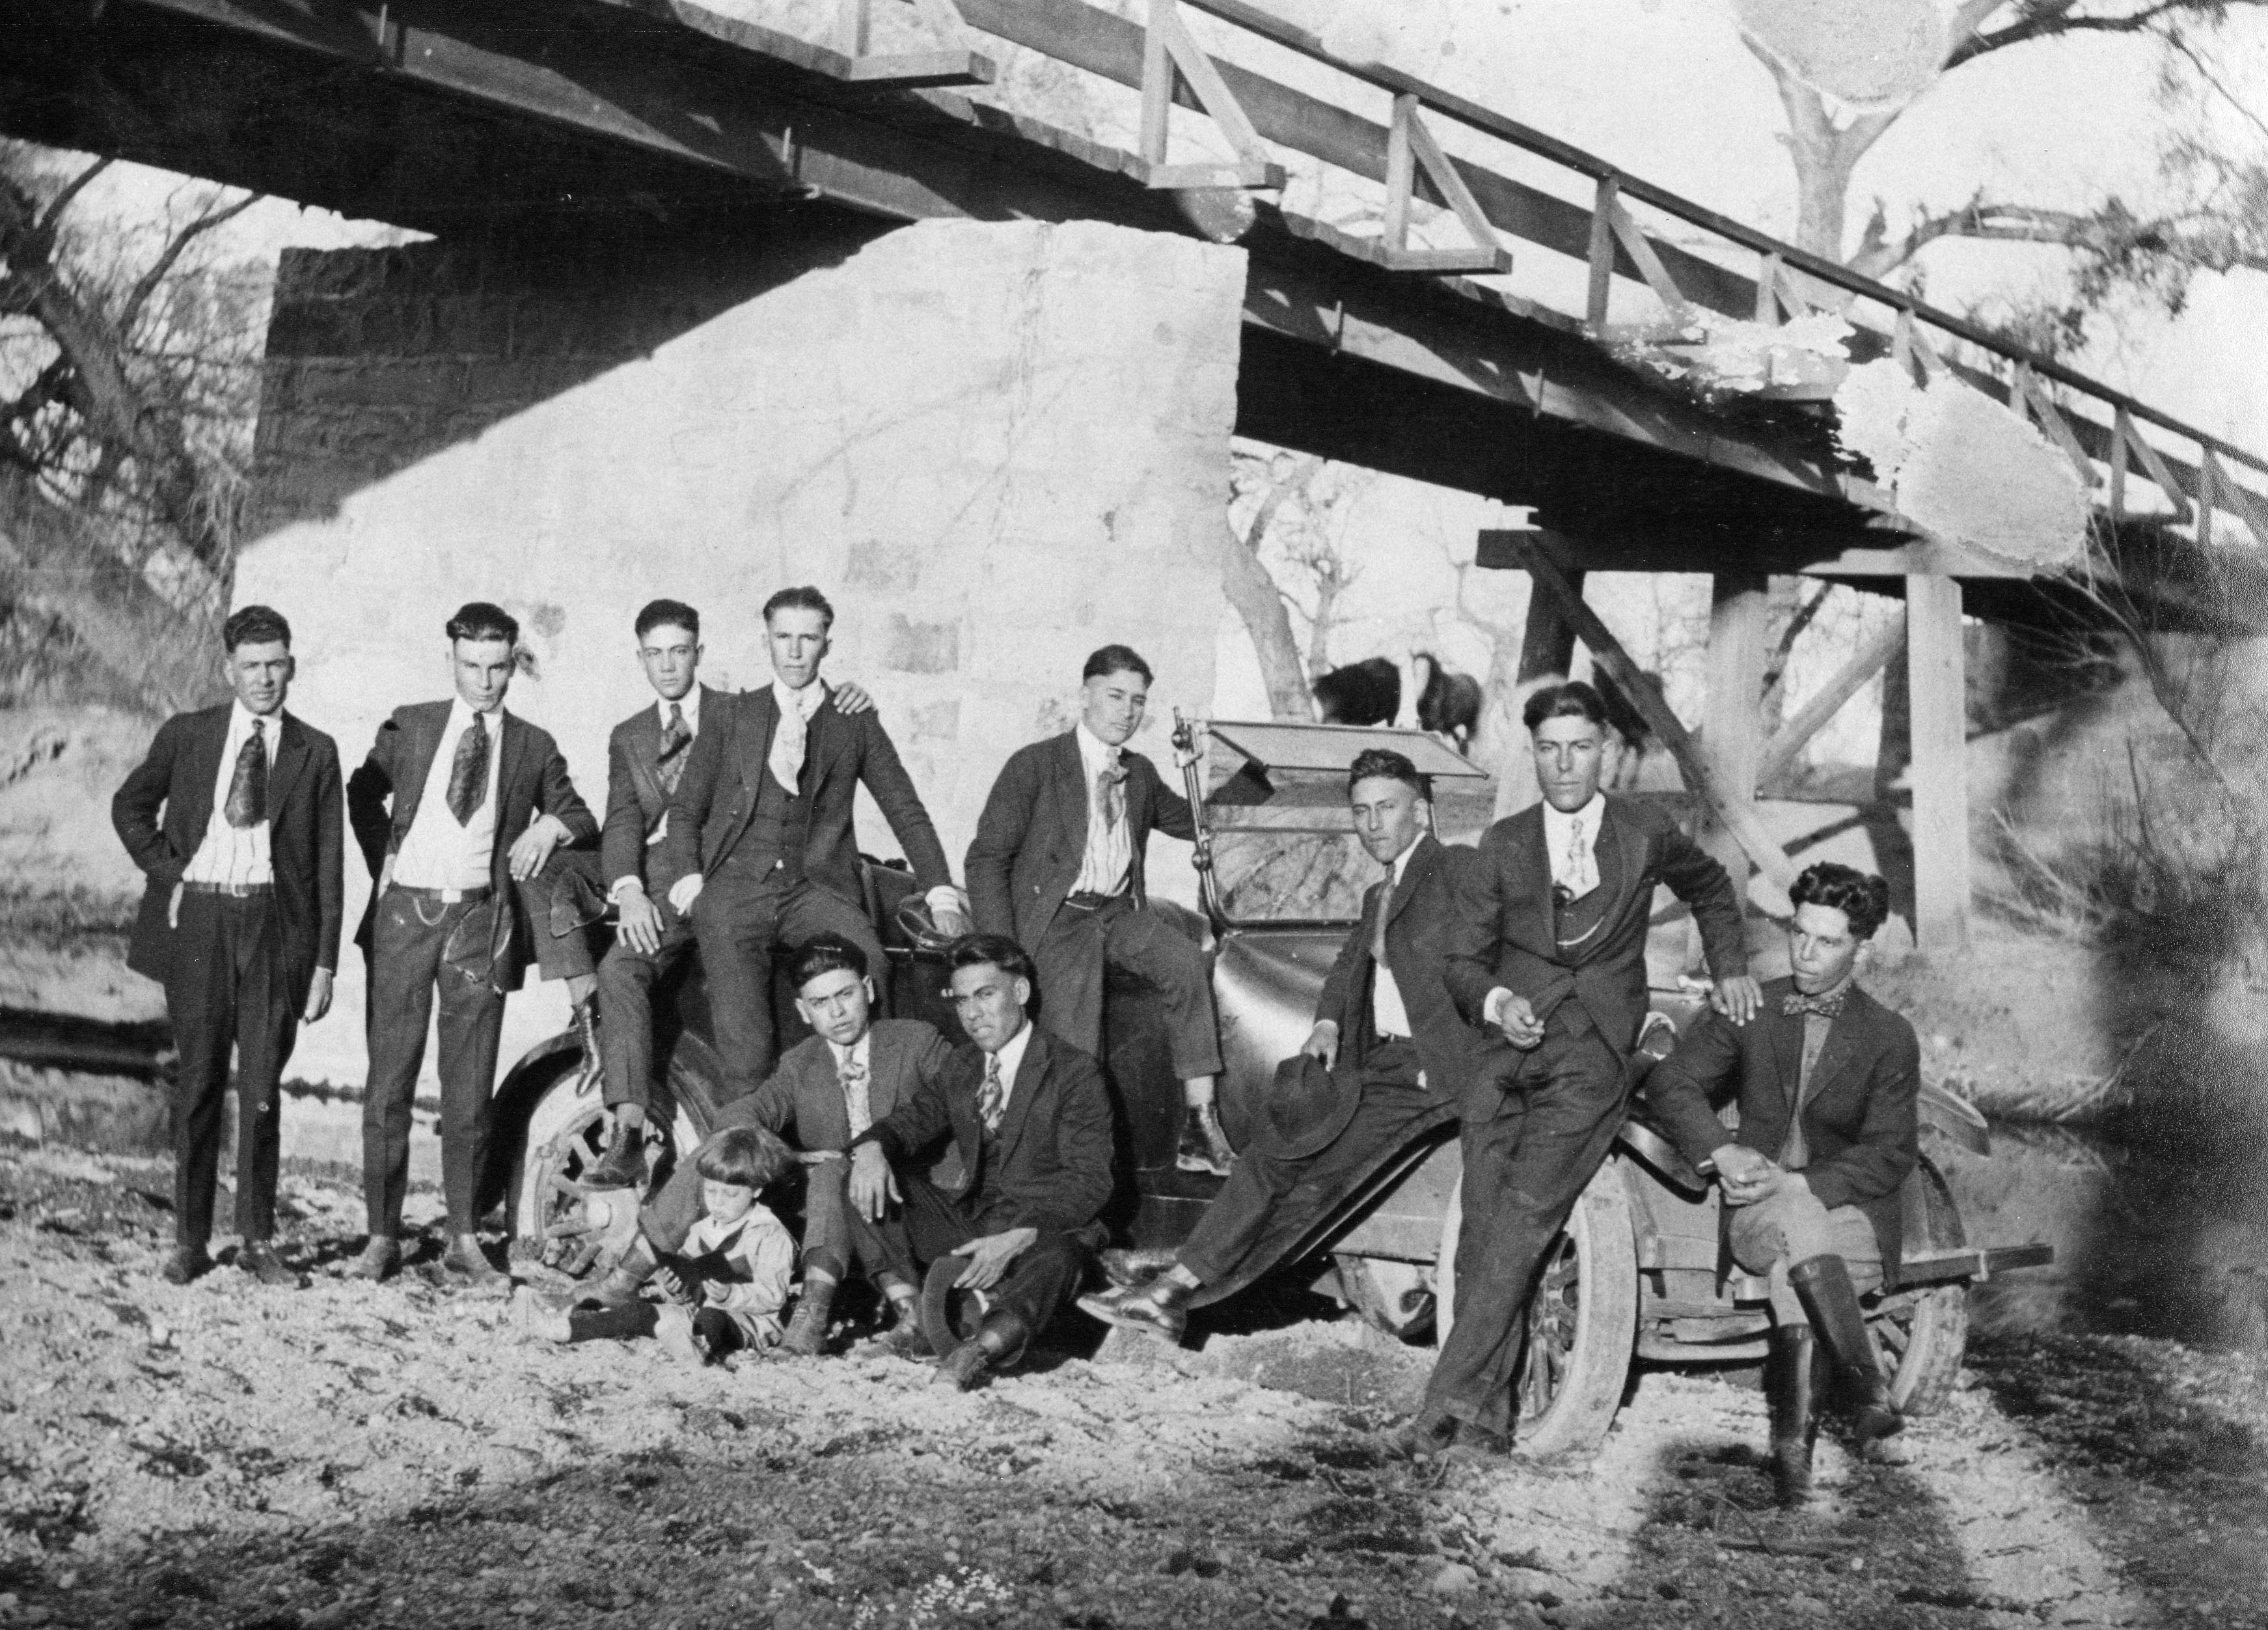
black and white, people, monochrome, mexican, stylish, troop, laborer, gentlemen, monochrome photography, nazi concentration camps